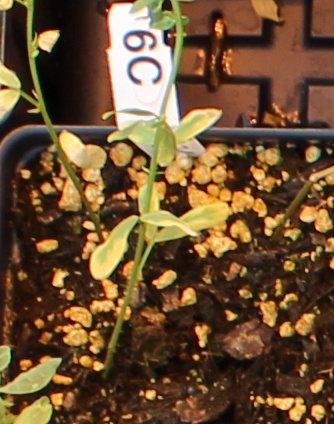
Label: Lentil